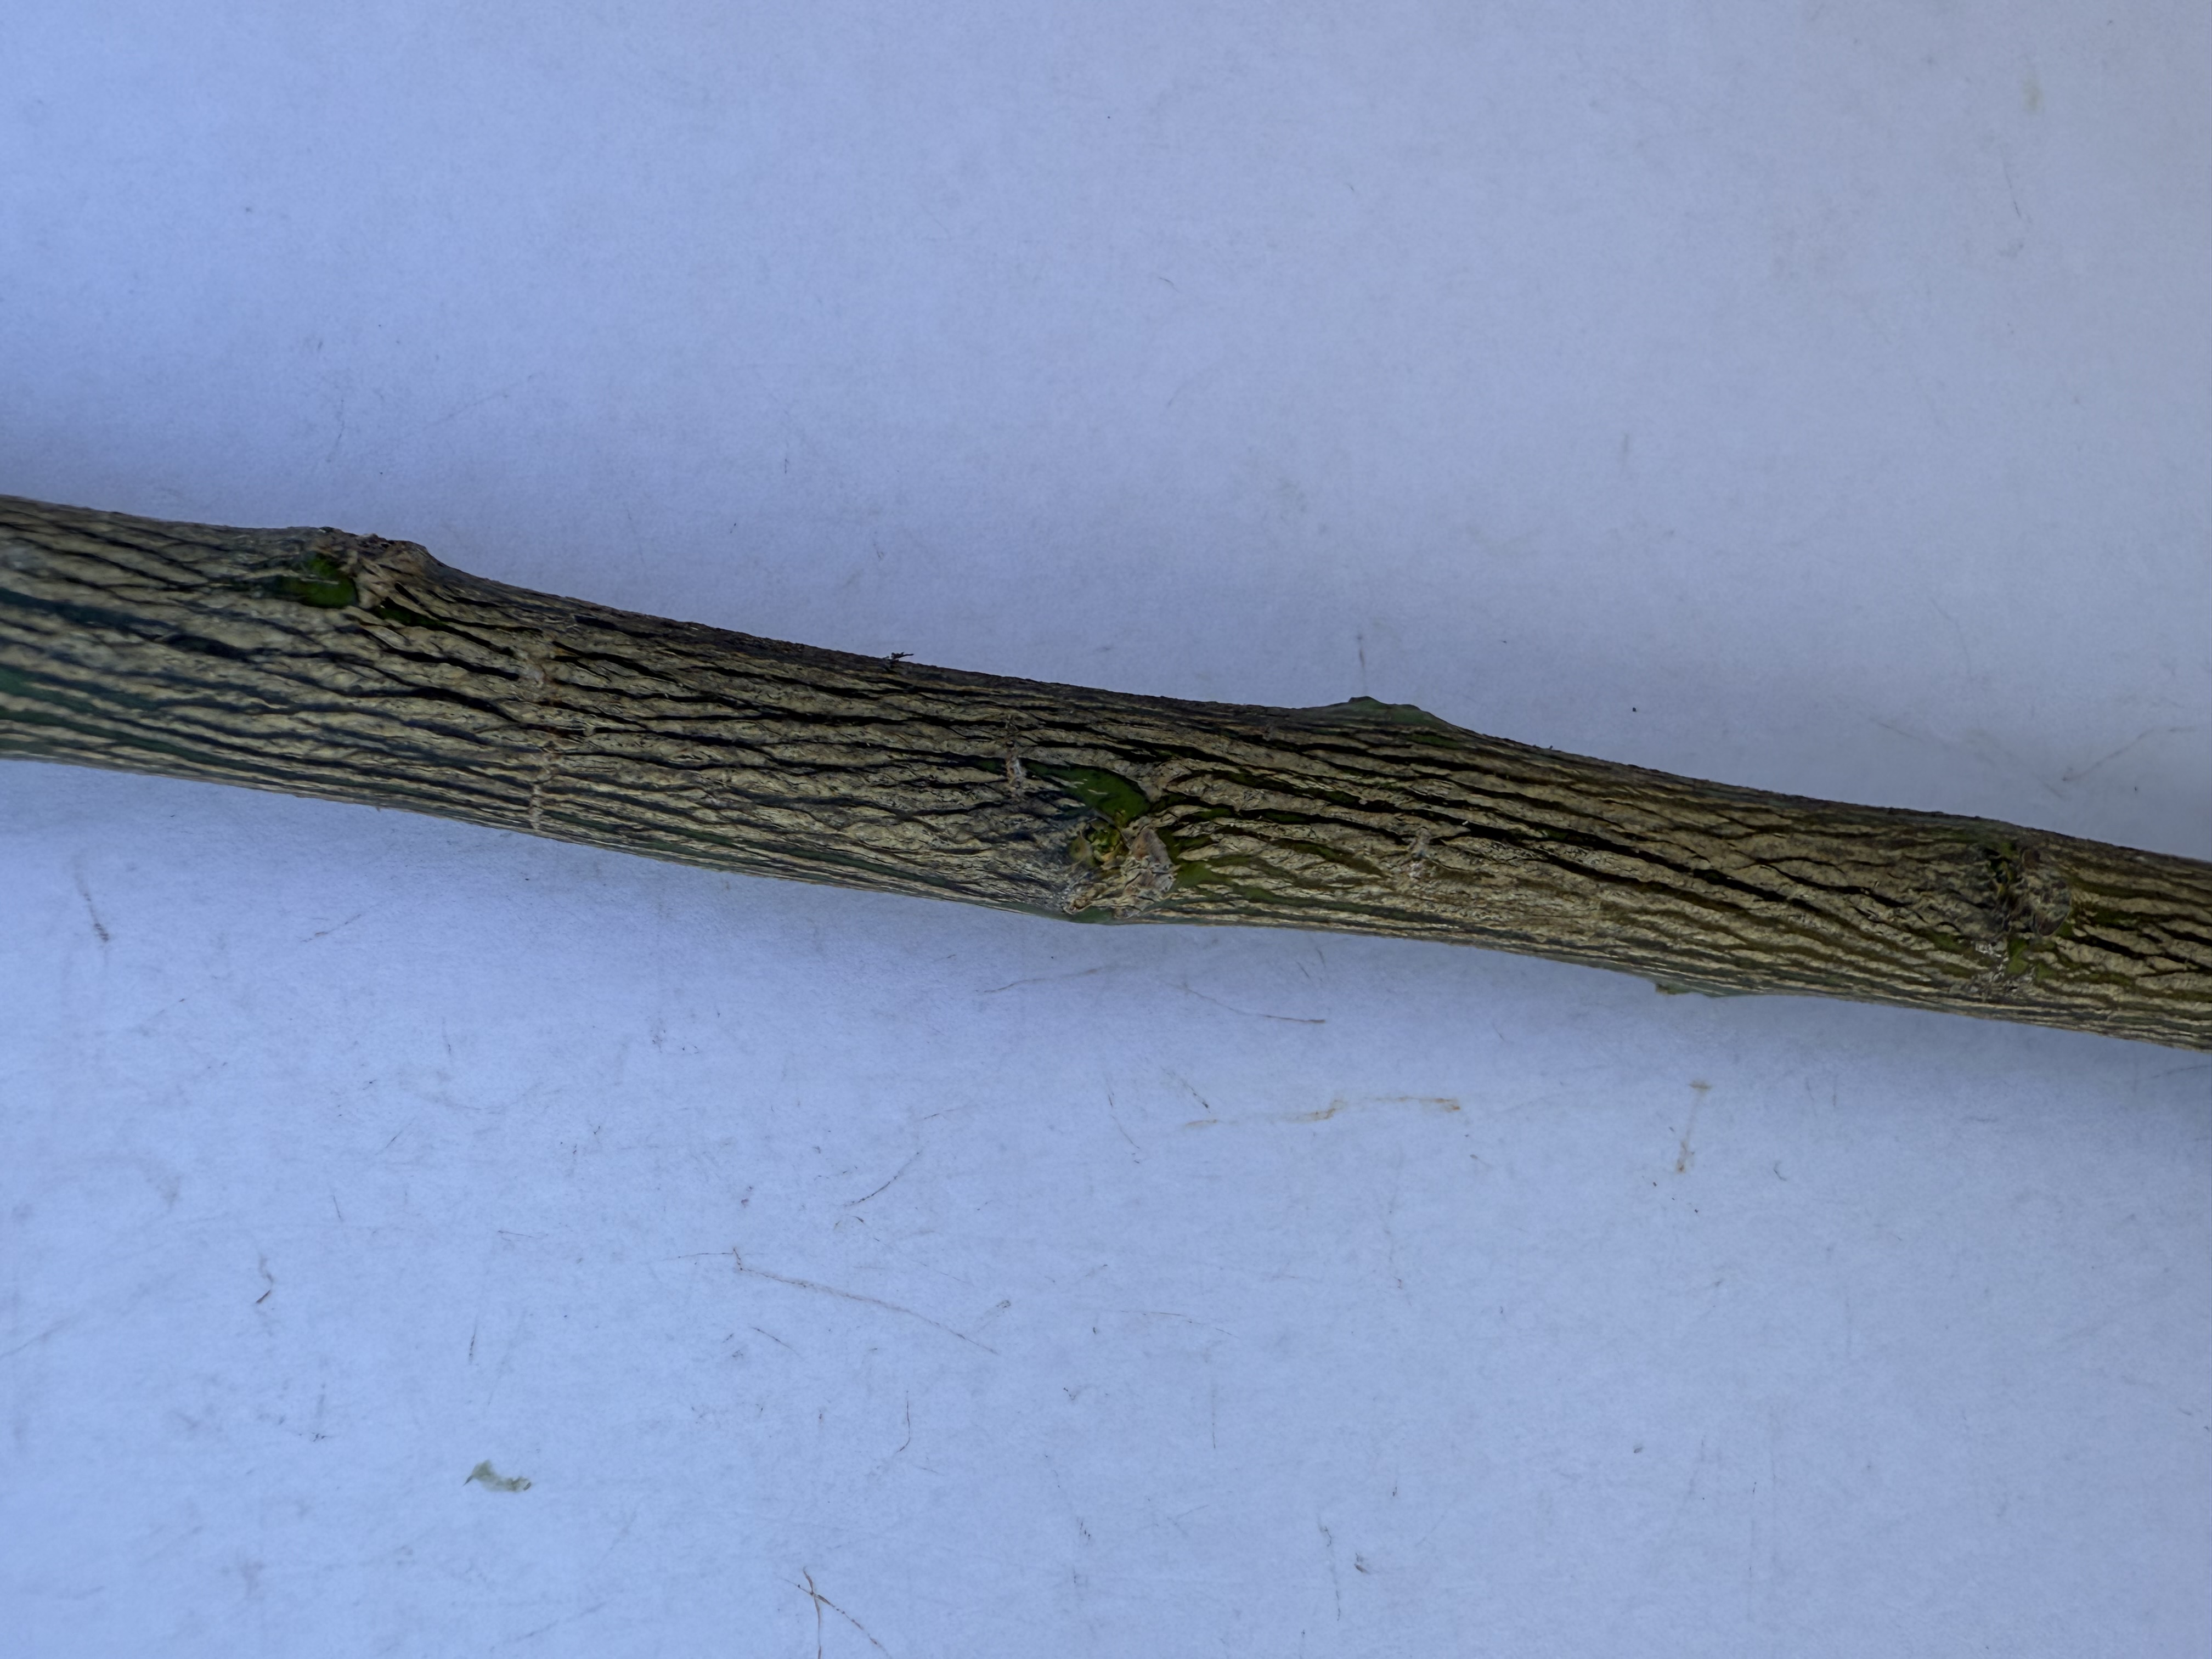
Variety: Lemon